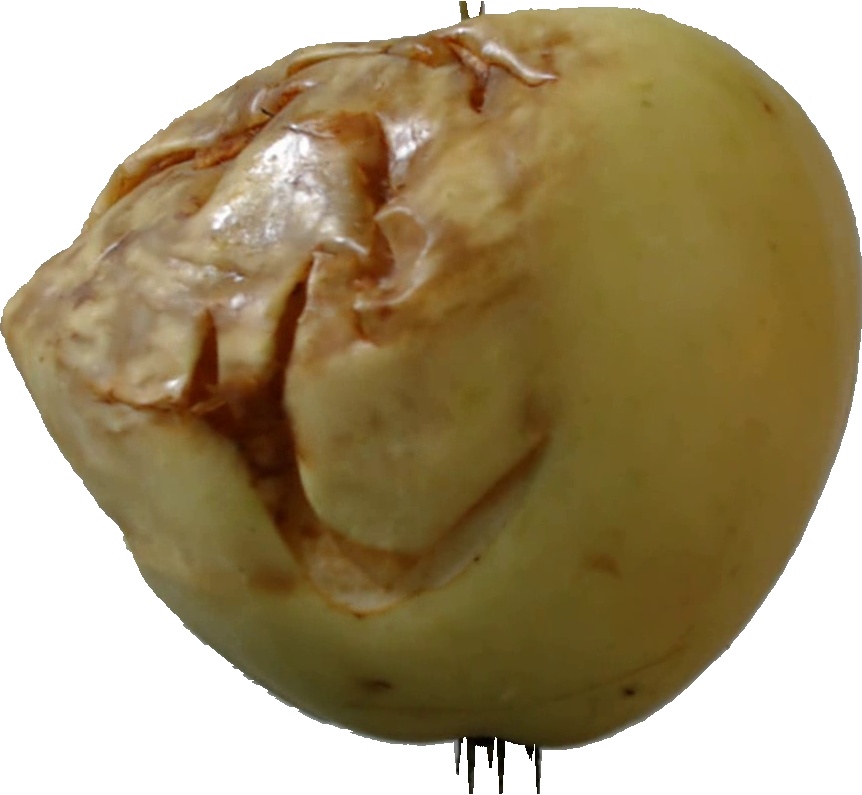
Label: apple_hit_1